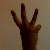
The image shows a hand gesture representing the number 6 in Indian Sign Language.